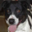
Label: dog